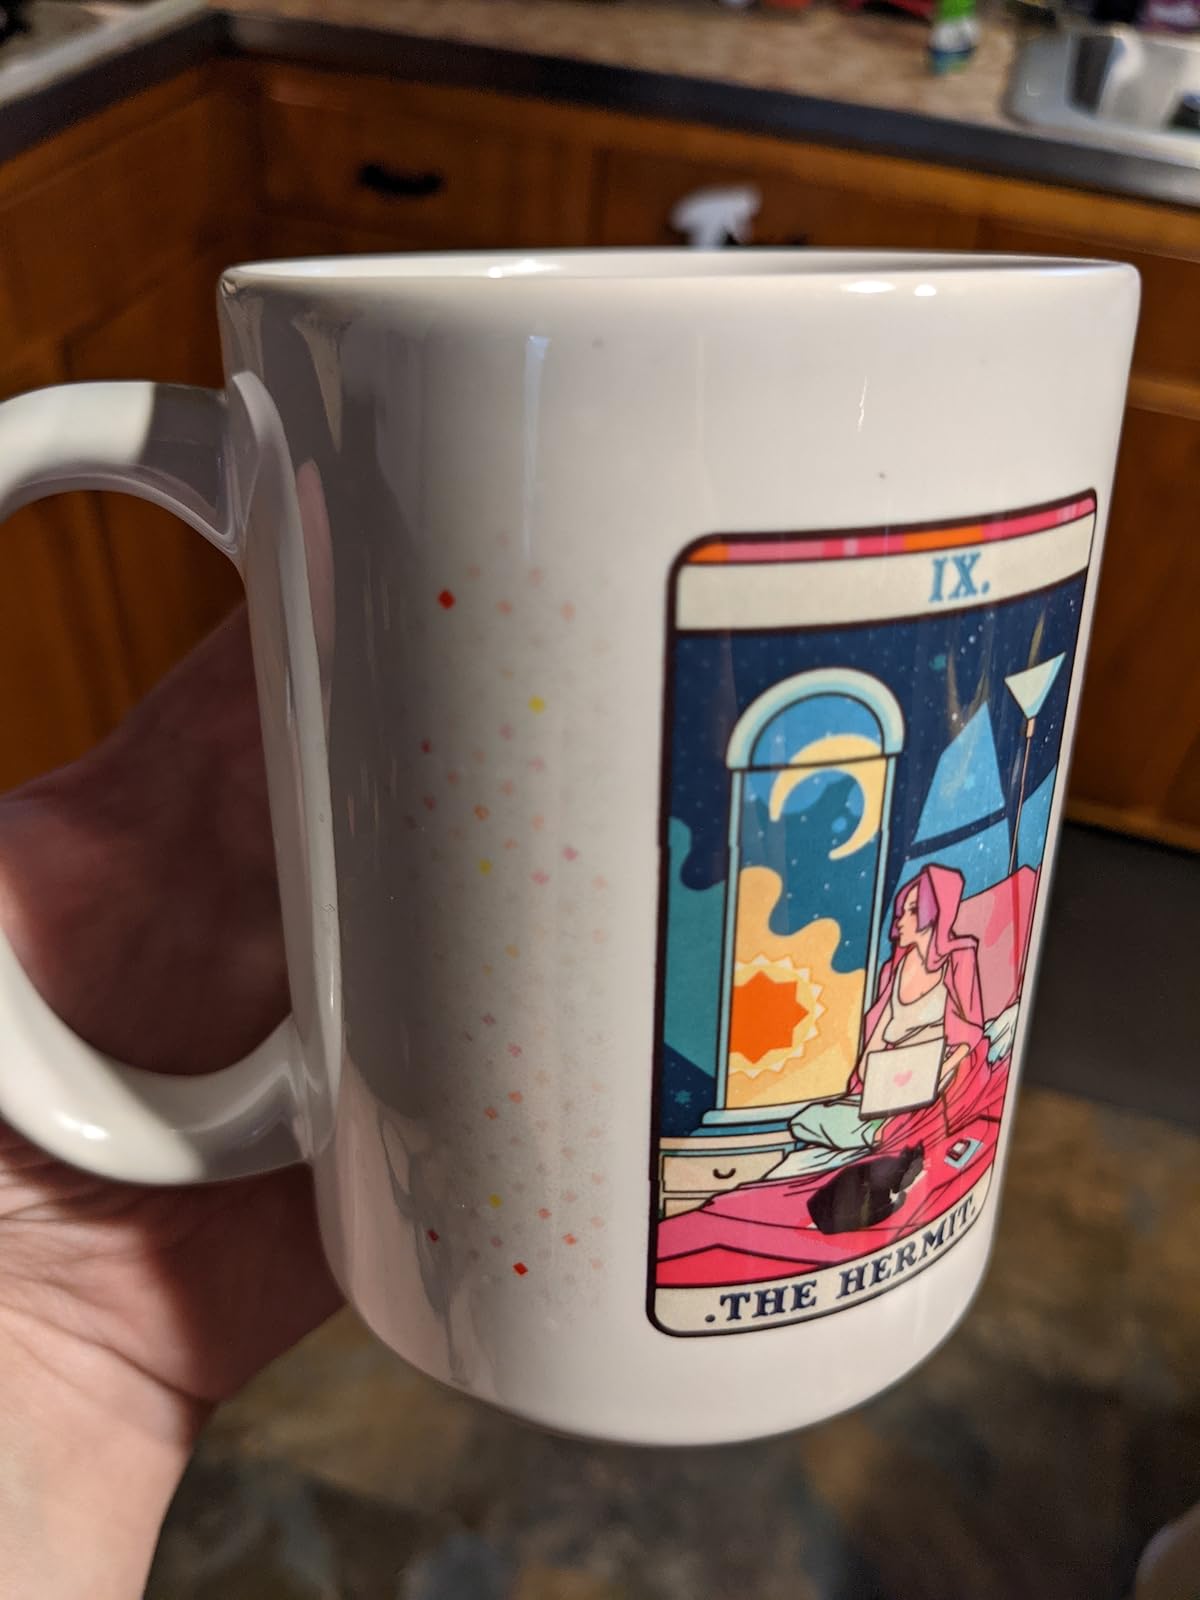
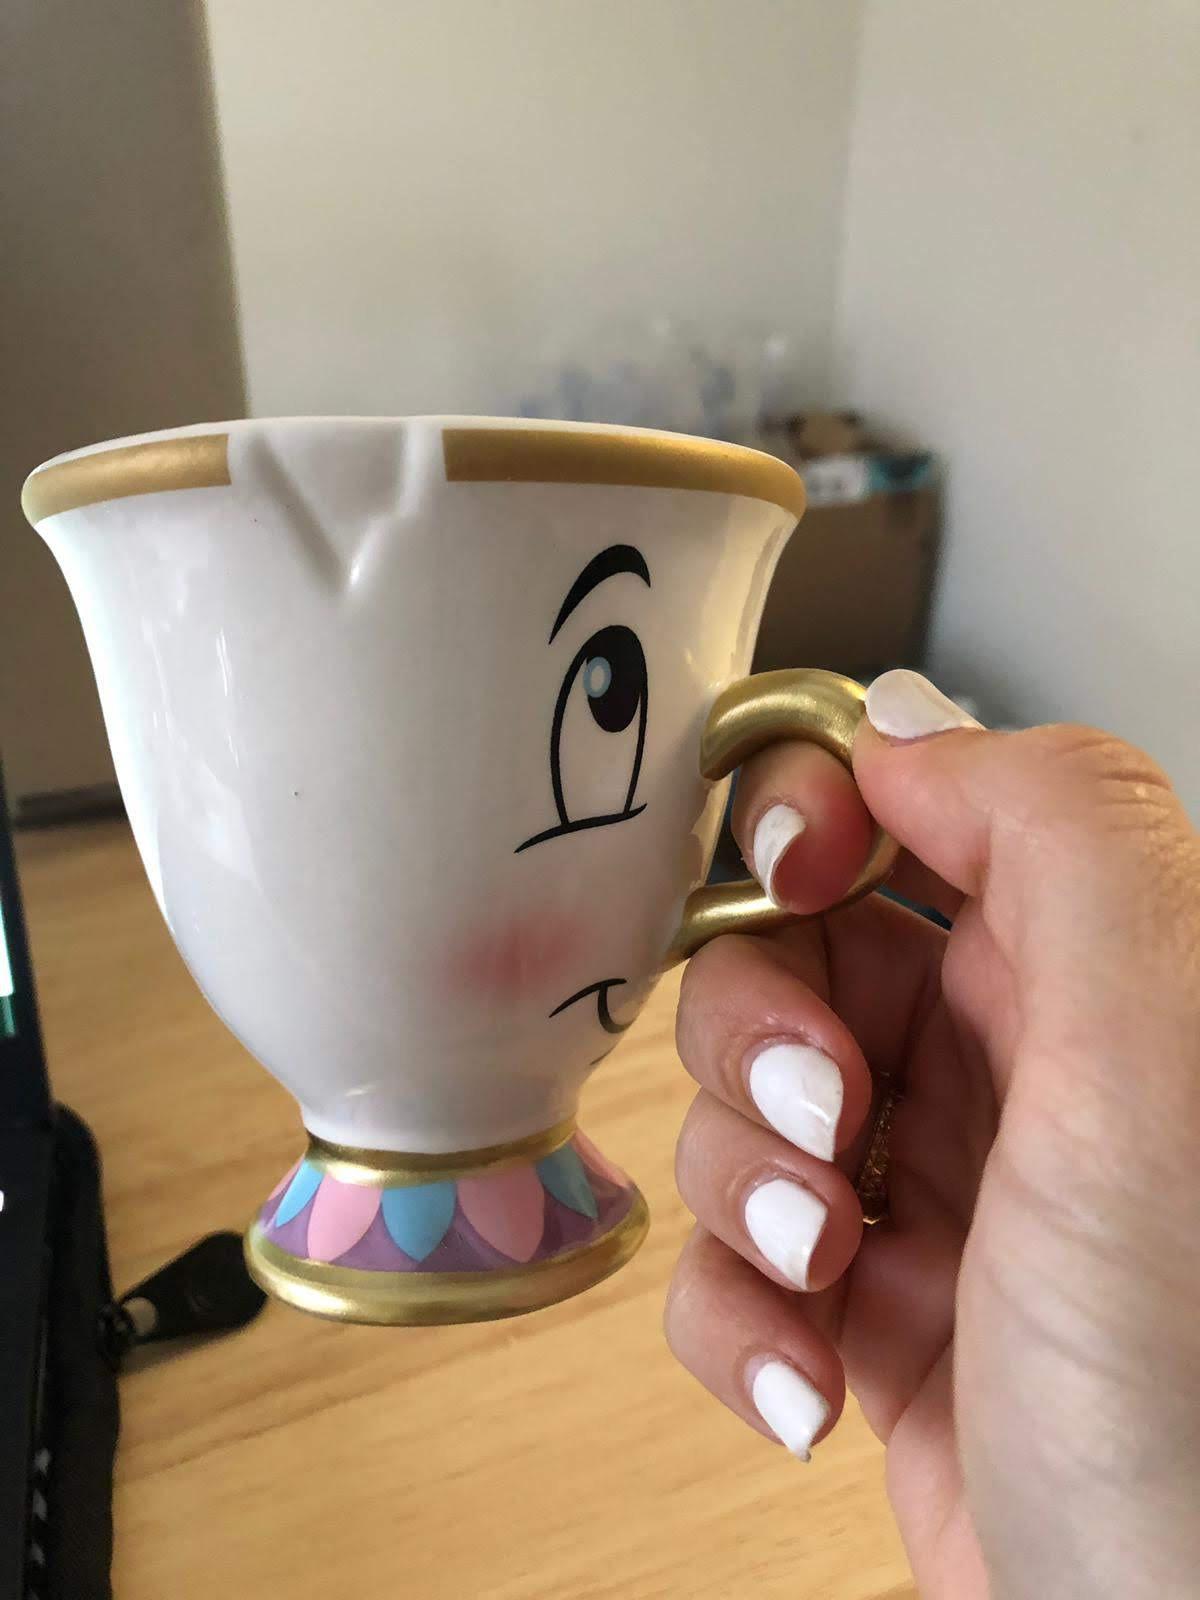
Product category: items_mug
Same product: no